Aglaurus, daughter of Cecrops

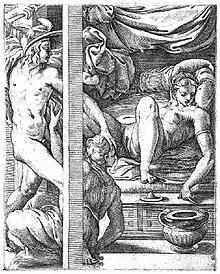
Mercury and Herse from the series “Götterlieben” (Prinmaking), Hamburg.

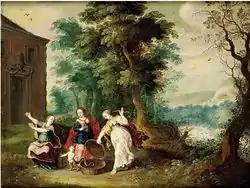
Aglaurus and her two sisters finding Erichthonius. Painting by Jasper van der Lanen, c. 1620.

In Greek mythology, Aglaurus or Agraulus was an Athenian princess.